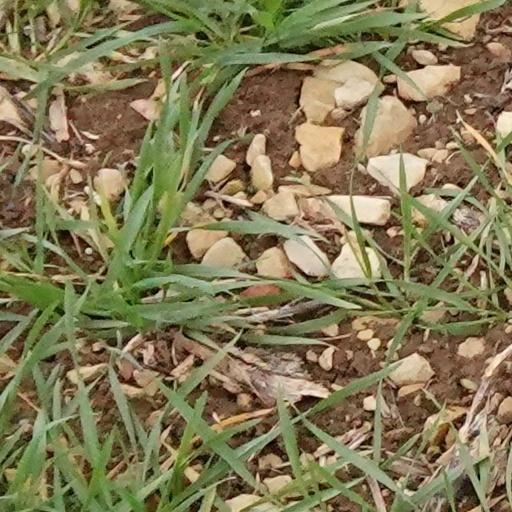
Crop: wheat